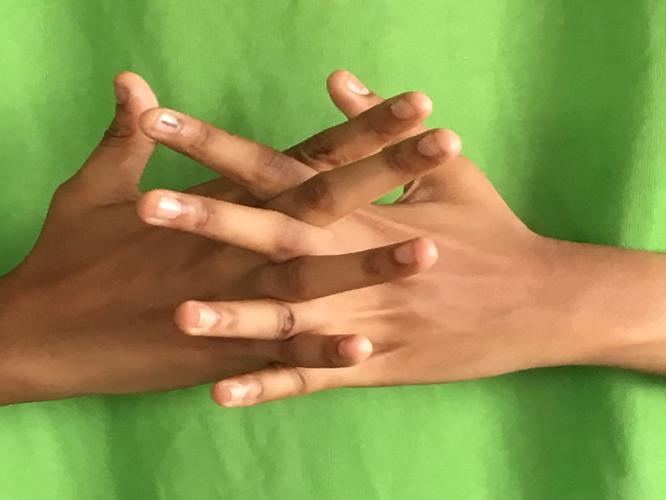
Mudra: Karkatta
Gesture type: double_hand